Treehouse of Horror IX

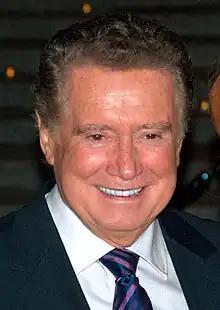
Regis Philbin guest starred as himself in a live-action sequence in "Terror of Tiny Toon".

Much like the other "Treehouse of Horror" episodes up to that point, the segments of "Treehouse of Horror IX" were credited to different writers. "Hell Toupée" was written by Donick Cary. "Terror of Tiny Toon" was written by Larry Doyle. "Starship Poopers" was written by David X. Cohen and, until season 32's "Podcast News", was the last writing credit he ever received for the show. The episode continues the "Treehouse of Horror" tradition of having the credits re-written as "scary names". Cohen's executive producer credit is "David 'Watch Futurama' Cohen" in a reference to the show "Futurama", created by Cohen and Matt Groening, which premiered 5 months later.